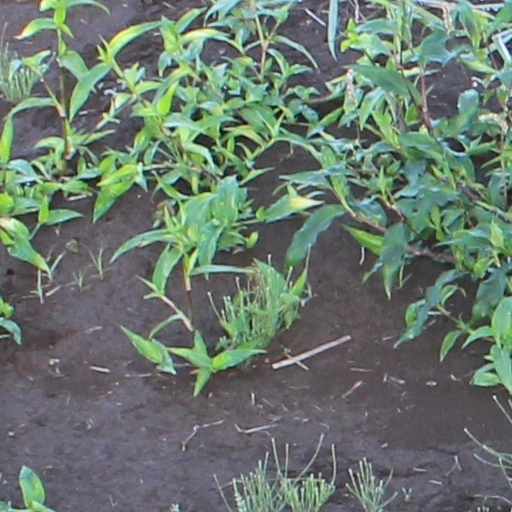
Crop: wheat